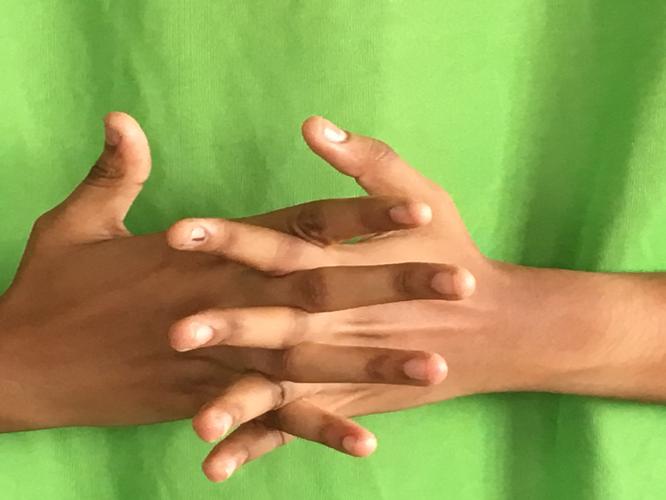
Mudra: Karkatta
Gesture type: double_hand